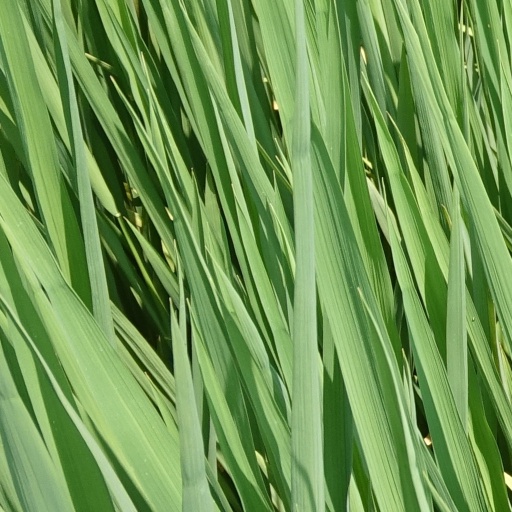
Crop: rice